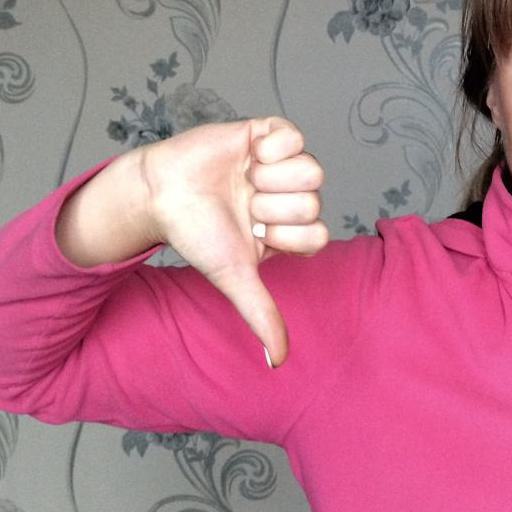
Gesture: dislike